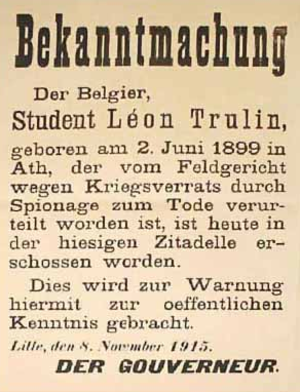
L'avis d'exécution de Léon Trulin.
Léon Trulin, né en 1897 à Ath en Belgique et mort le 8 novembre 1915 à Lille en France, est un agent de renseignement belge, fusillé, à 18 ans, par les autorités militaires allemandes pour espionnage, durant la Première Guerre mondiale.